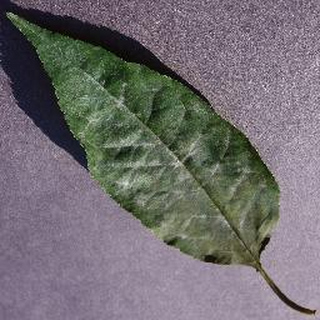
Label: cherry_powdery_mildew